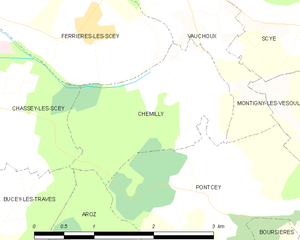
Carte des communes françaises